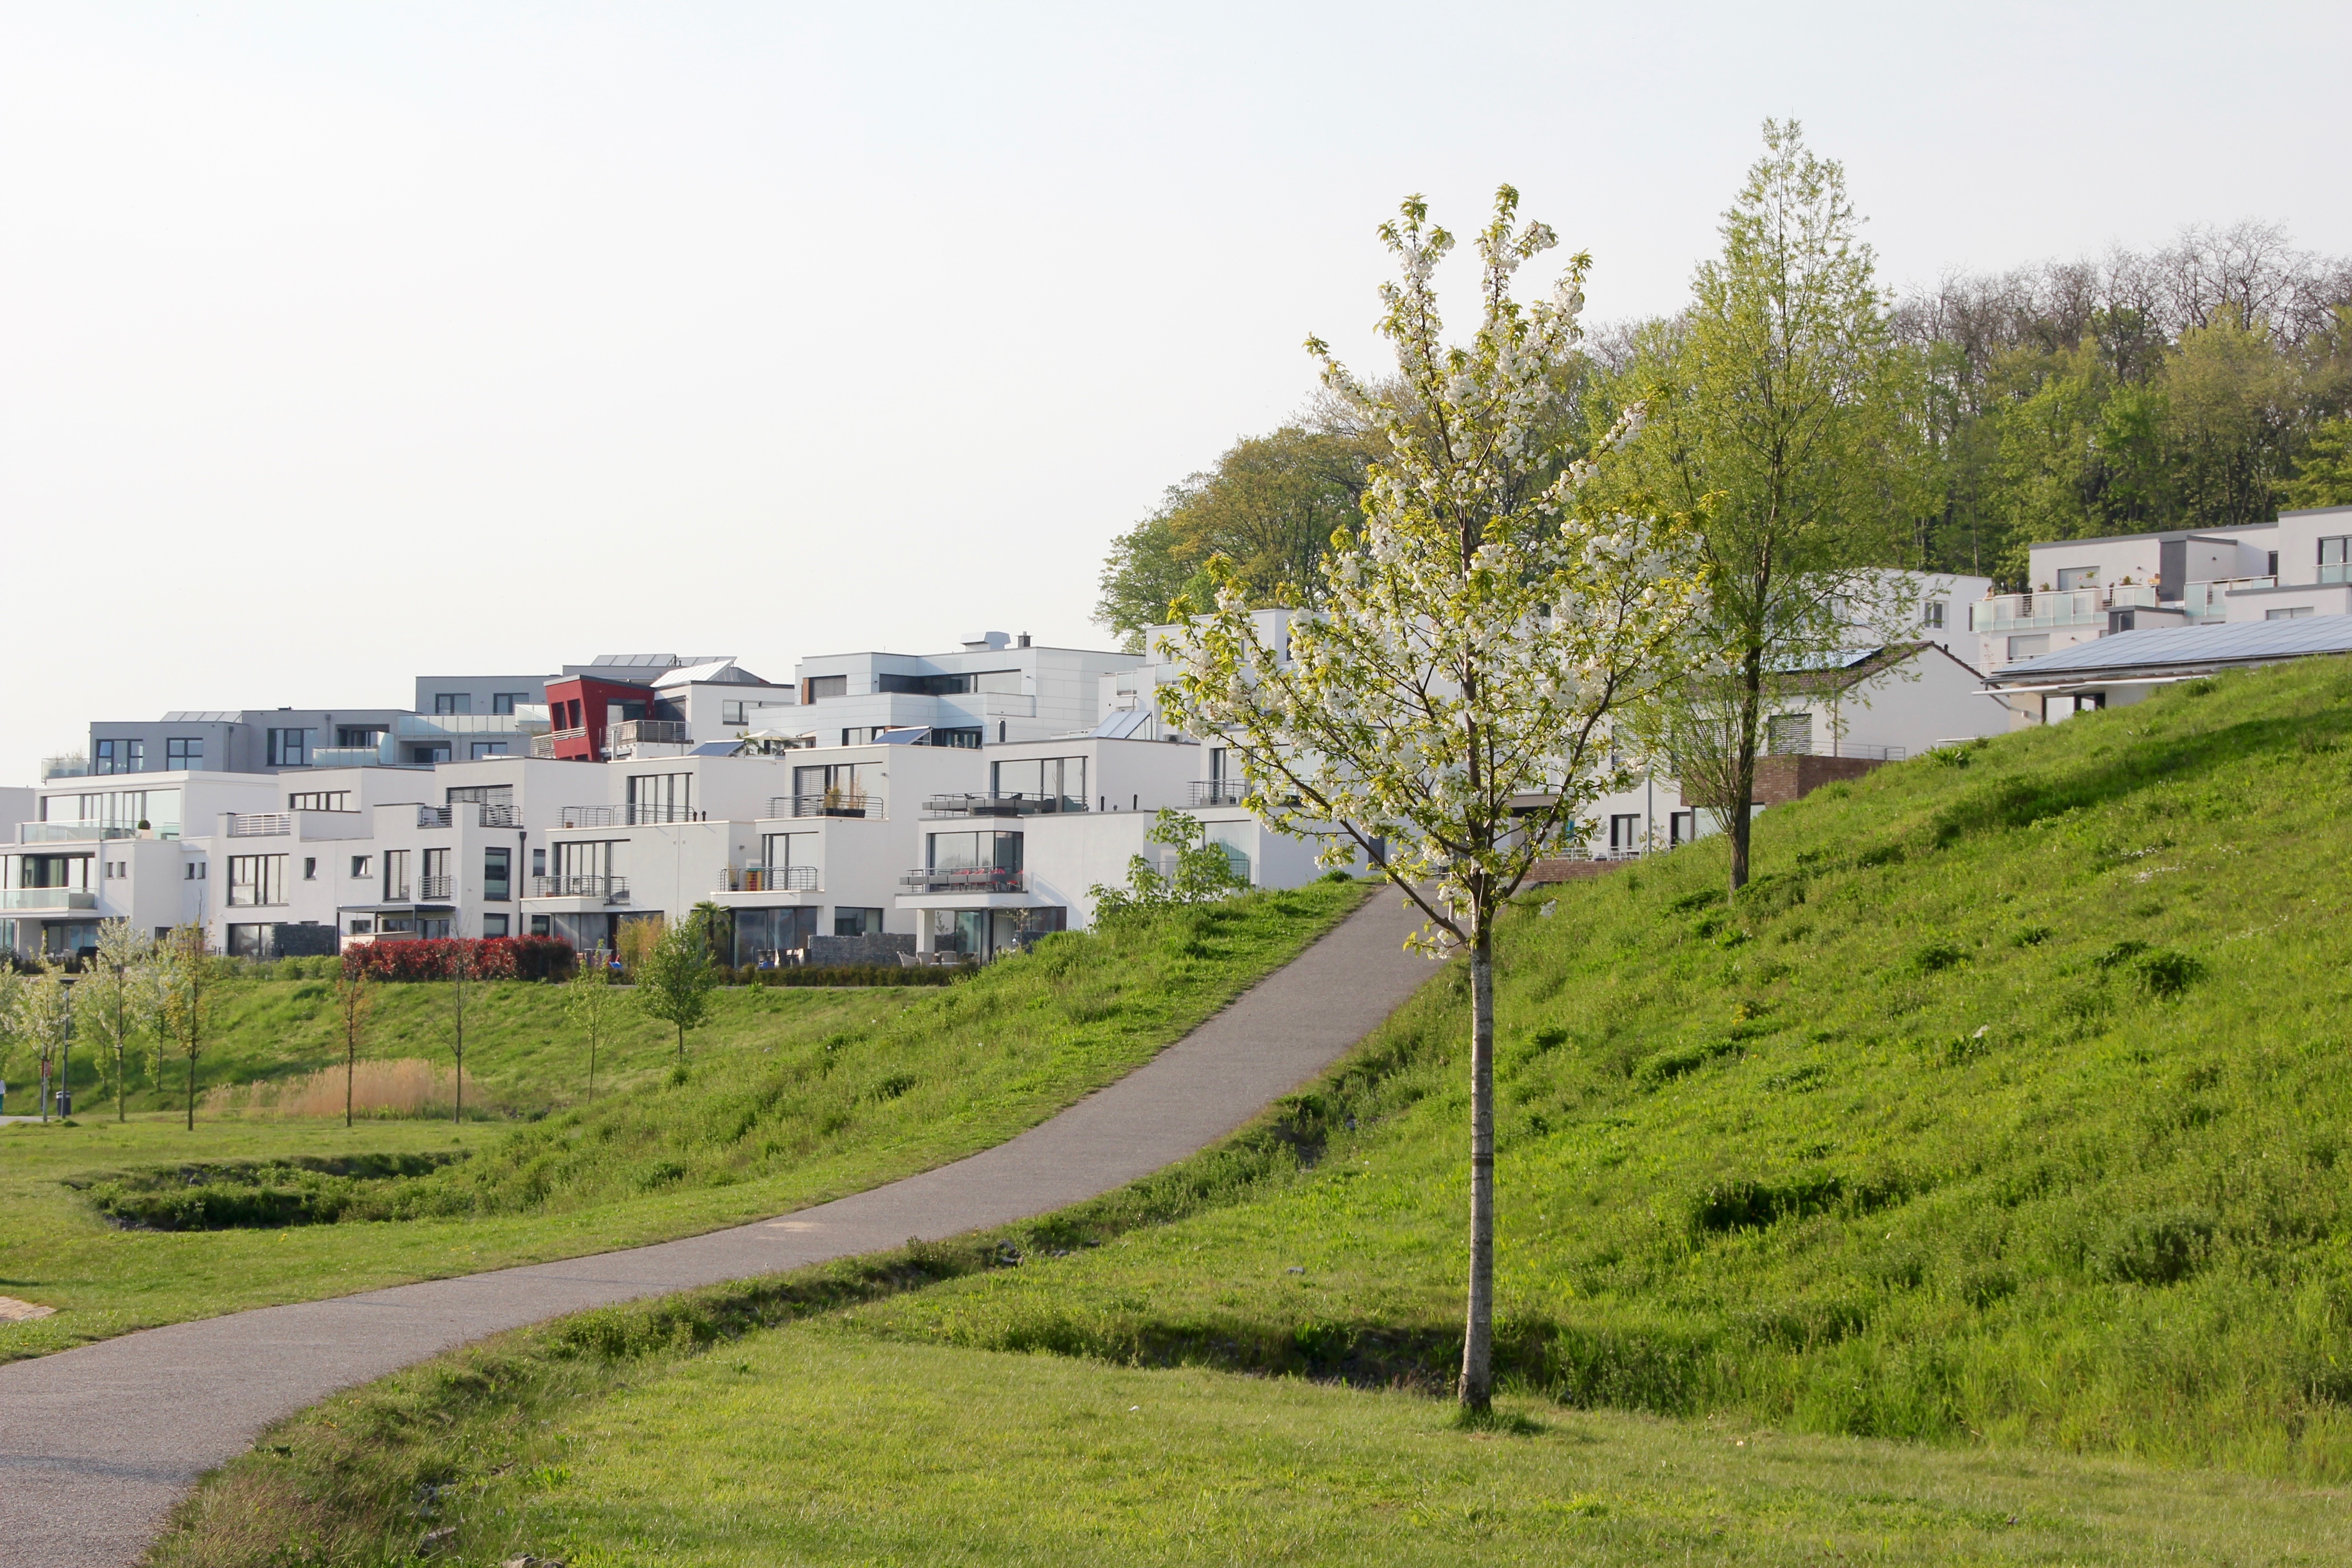
landscape, tree, nature, sky, hiking, town, walk, transport, suburb, idyllic, spring, green, waterway, sunny, estate, walkers, dortmund, away, rural area, in the free, phoenix lake, residential area